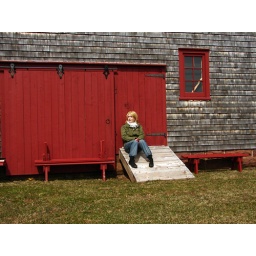
Swedish friend, Hannah, near the barn that is mentioned in the the famous book &amp;quot;Anna of Green Gables&amp;quot;.